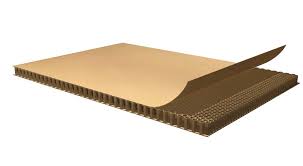
Label: cardboard